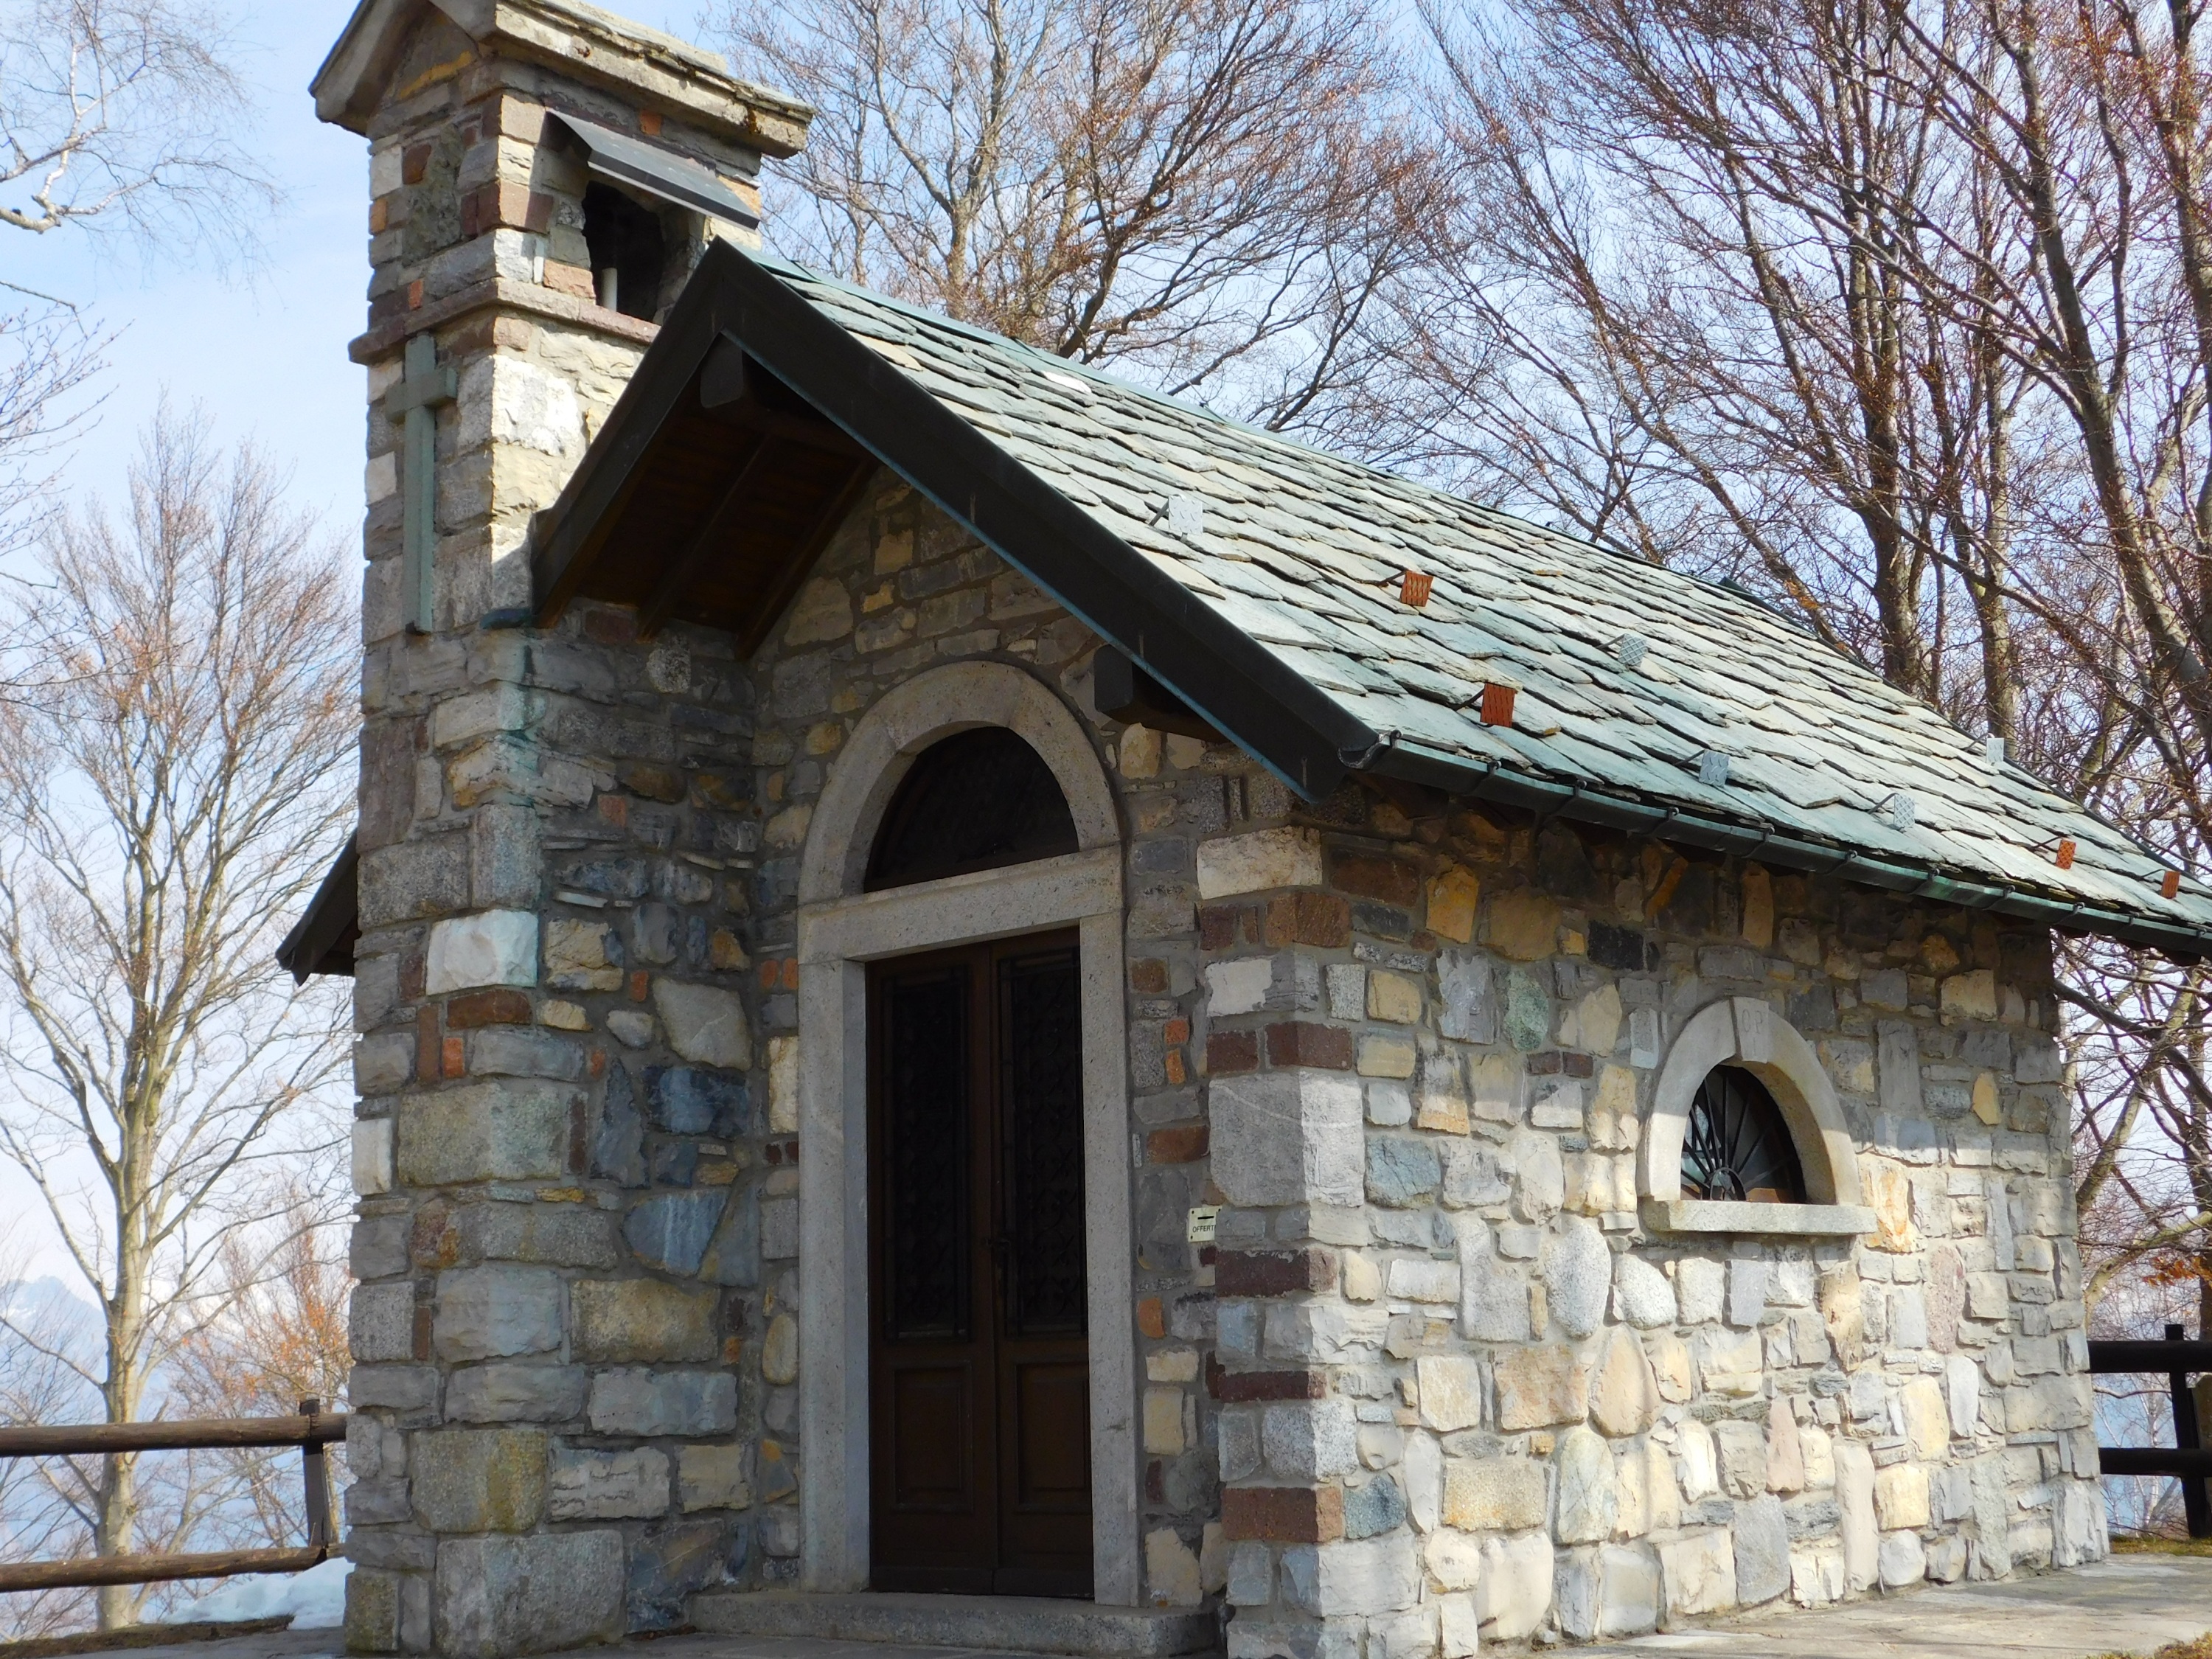
mountain, wood, building, home, cottage, religion, facade, church, chapel, place of worship, sanctuary, christianity, estate